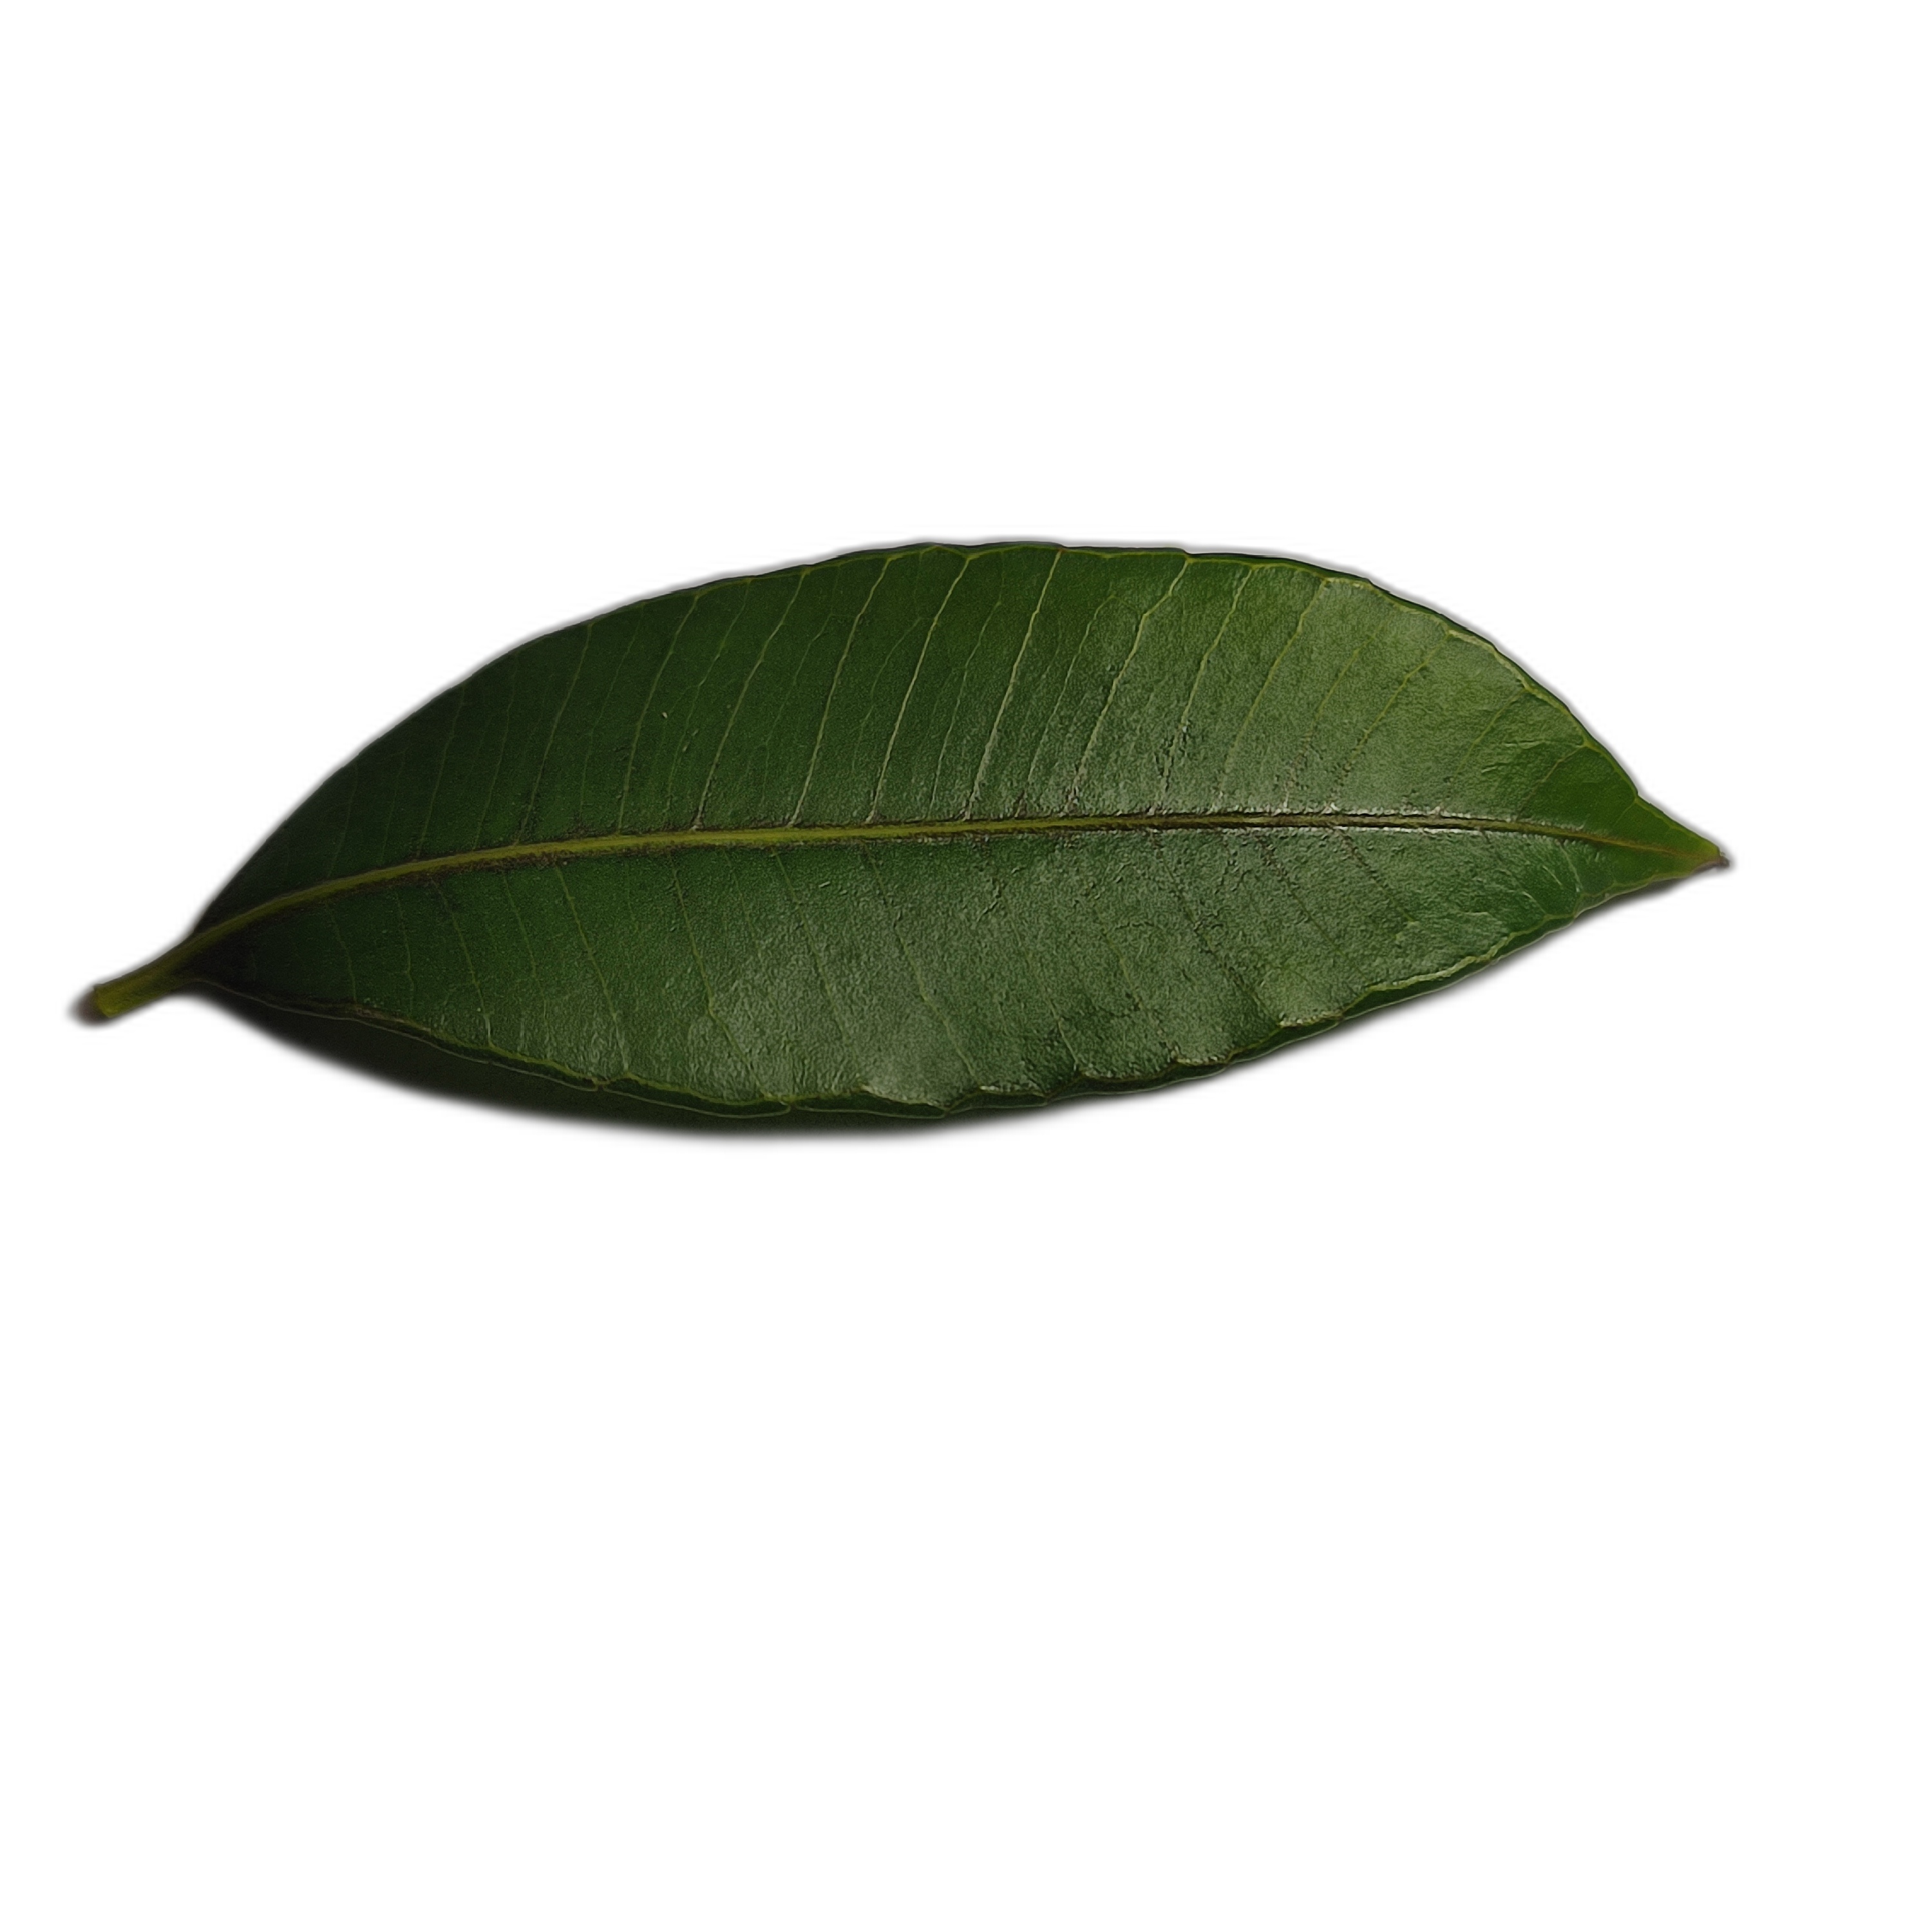
Label: healthy